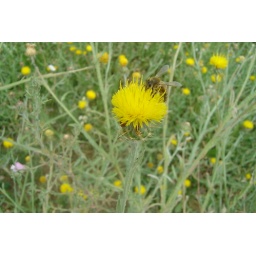
A flower on top a bee hovering under the yellow thingies a lady bugg and some insect eggs